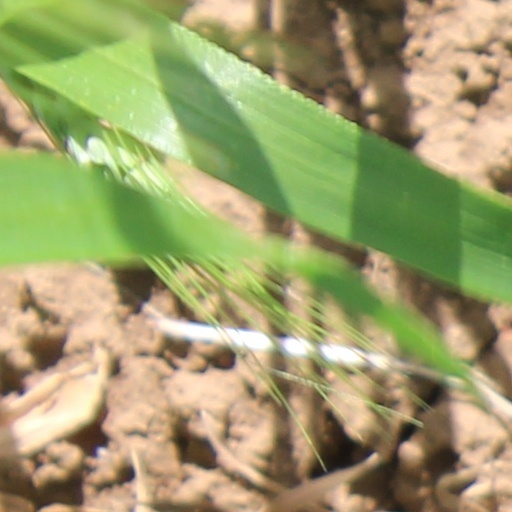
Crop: wheat